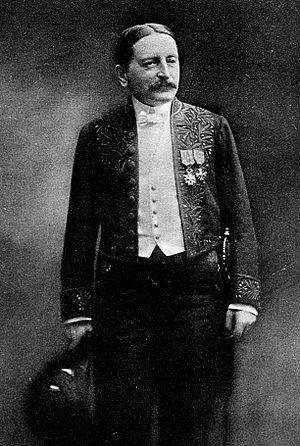
François Thureau-Dangin est un conservateur de musée, assyriologue, archéologue et épigraphiste français qui joua un rôle majeur dans l’étude du sumérien et de l’akkadien et fut l'un des fondateurs de l'assyriologie en Europe.